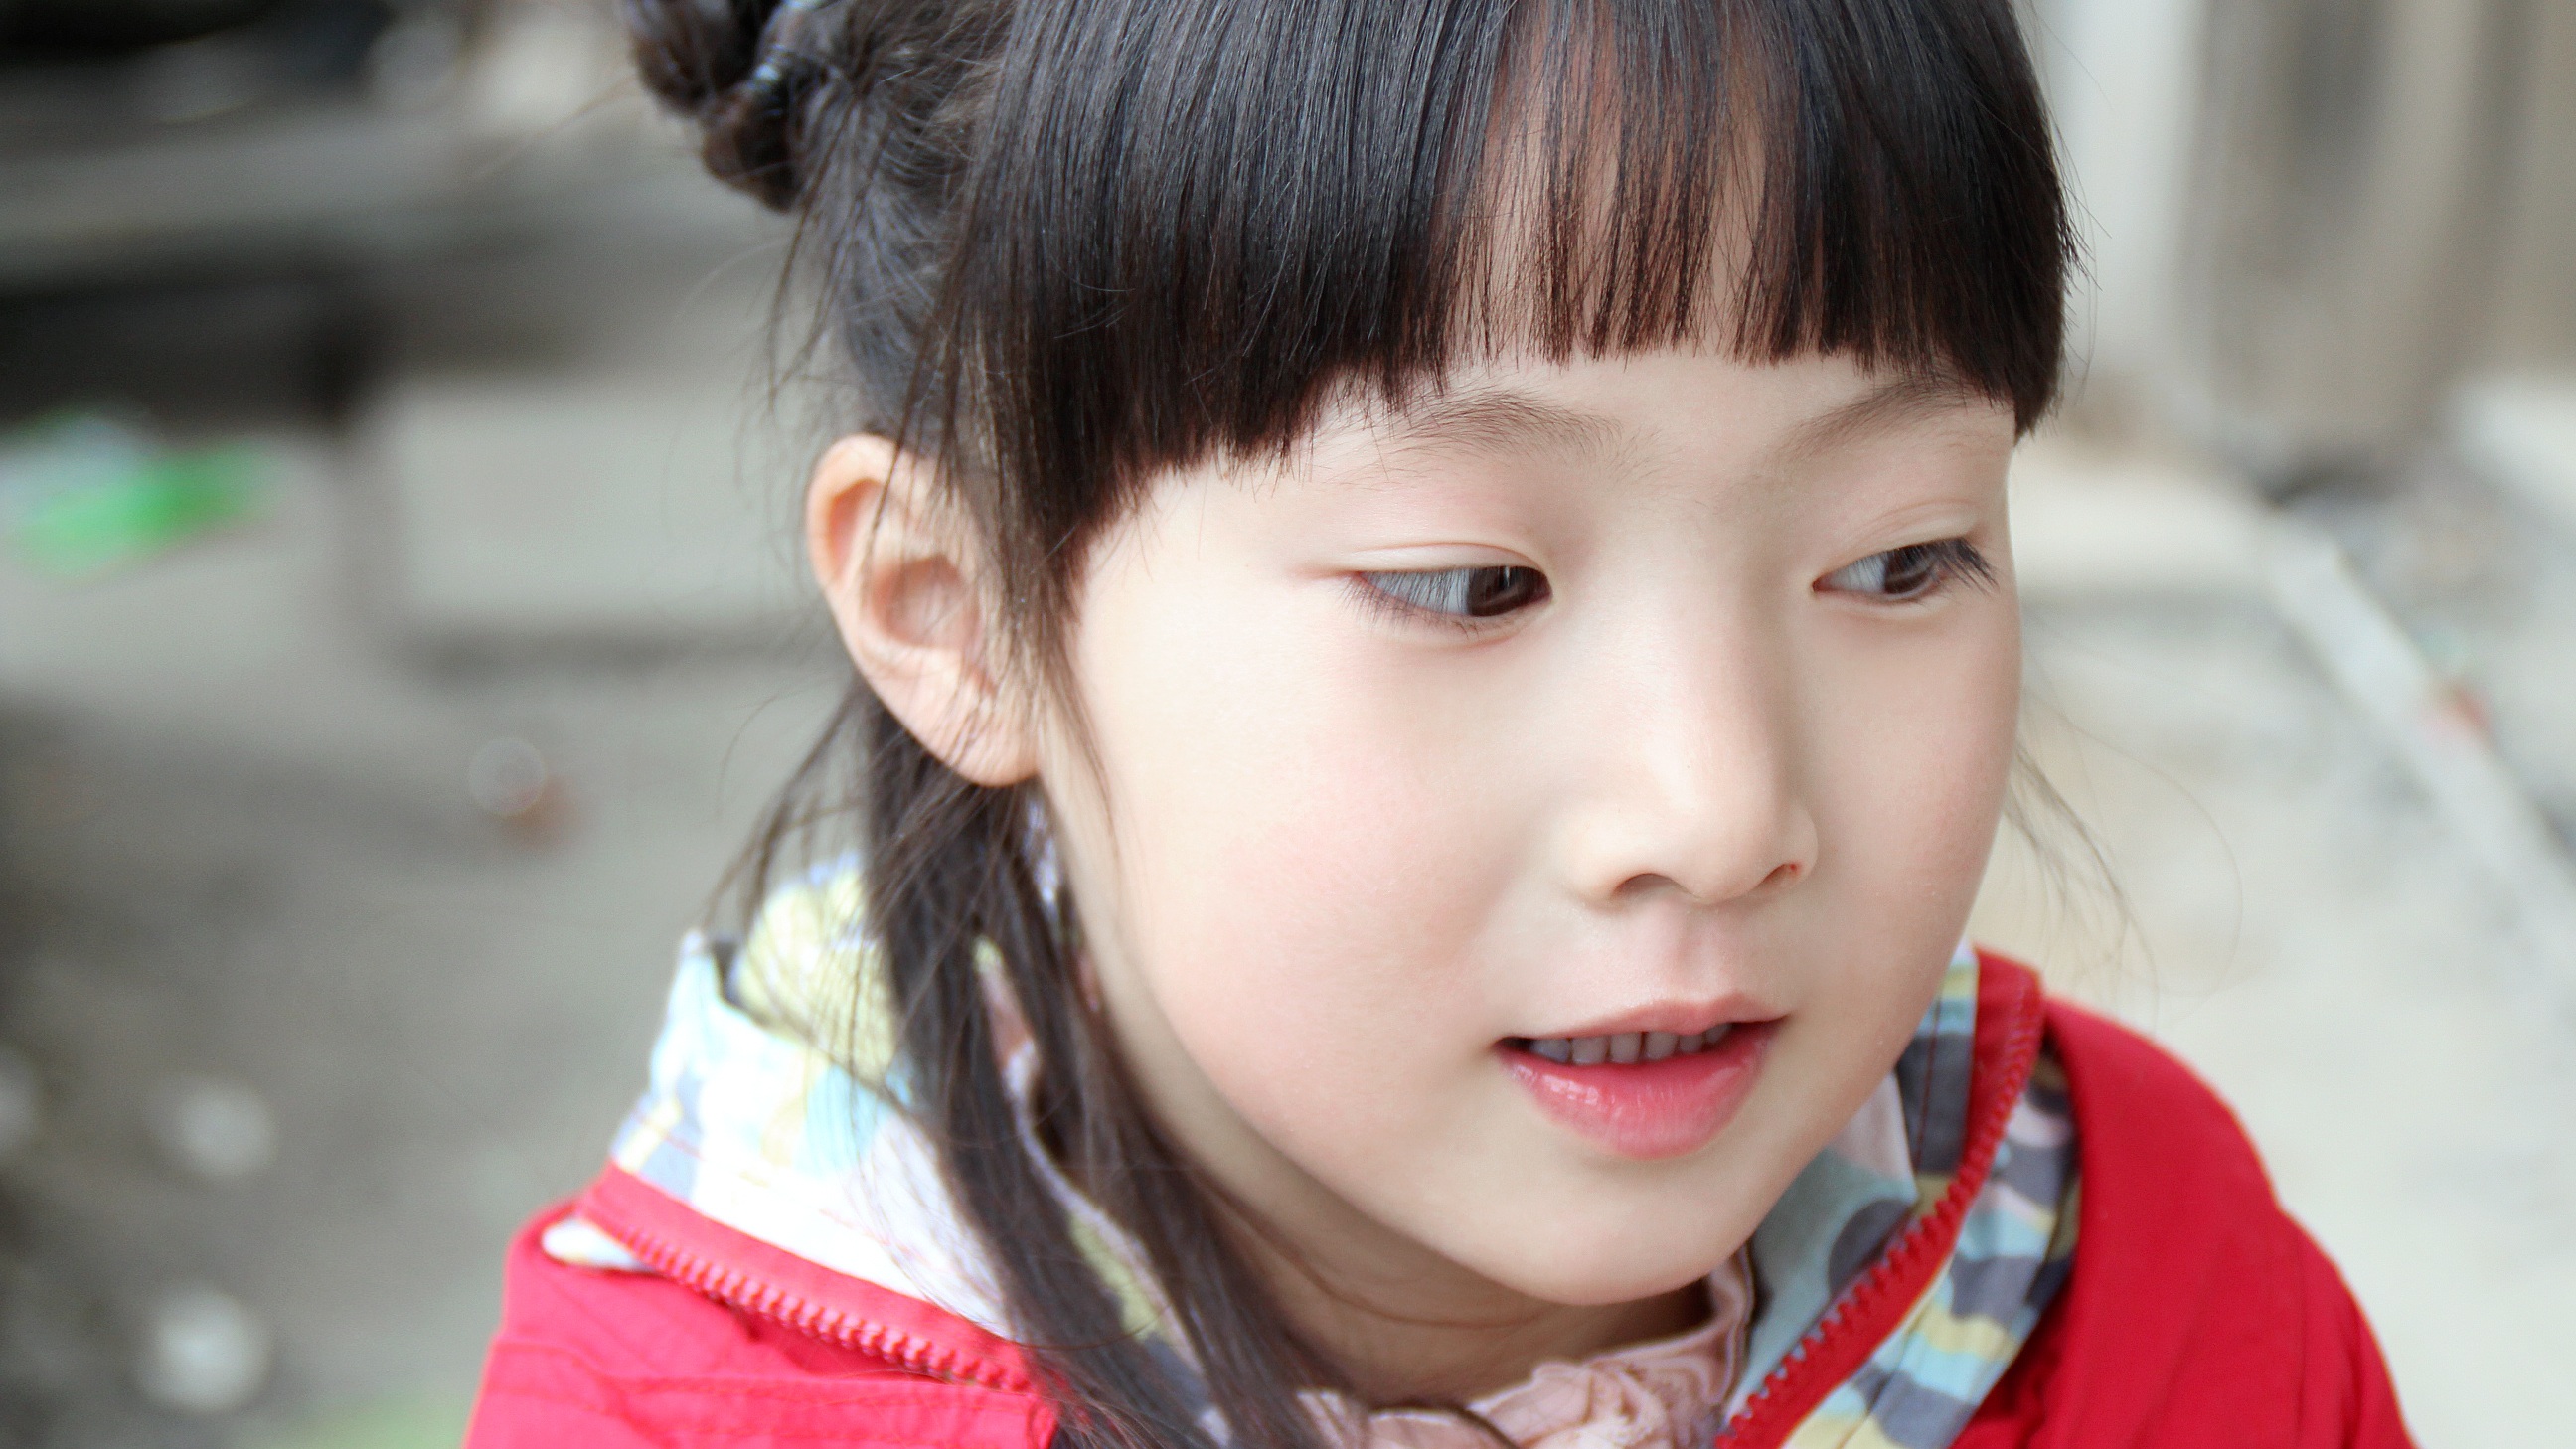
person, people, girl, hair, photography, boy, portrait, spring, color, asia, child, facial expression, hairstyle, smile, close up, face, infant, toddler, eye, head, skin, beauty, beautiful, organ, images, china, laughter, sweetness, emotion, portrait photography